Mercedes-Benz SLS AMG

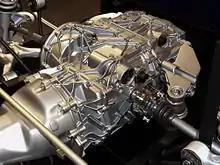
The 7-speed dual-clutch transmission used on the SLS AMG

"AMG SPEEDSHIFT DCT" 7-speed dual-clutch automatic is connected to the engine through a lightweight carbon fibre driveshaft in a transaxle arrangement. Selectable driving modes include "C" (Controlled Efficiency), "S" (Sport), "S+" (Sport plus) or "M" (Manual; allowing the driver to change gears via paddles present on the steering column behind the steering wheel). A true manual transmission is not available. All SLS AMG models except the SLS AMG Electric Drive use the DCT, with the Electric Drive using two single speed transmissions allowing individual distribution of torque to each wheel.